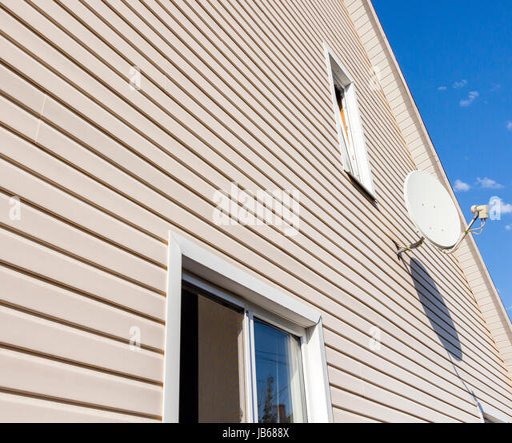
satellite dish mounted on the wall of a private house